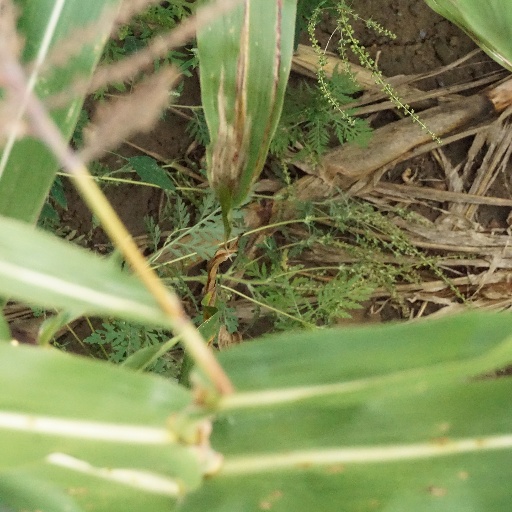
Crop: maize; corn